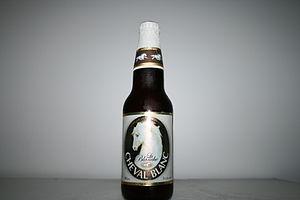
La bière Cheval Blanc de la Brasserie RJ.
Les Brasseurs RJ ou BRJ est une brasserie québécoise issue de la fusion, en 1998 de trois microbrasseries : Les Brasseurs GMT, La Brasserie du Cheval Blanc et les Brasseurs de l'Anse. Elle est la brasserie régionale la plus importante au Québec et elle y occupe le quatrième rang en termes de vente, après Molson-Coors, InBev et Sleeman. Elle compte deux unités de production, soit une brasserie sur le Plateau Mont-Royal, en plein cœur de Montréal, et une au Saguenay-Lac-Saint-Jean, à l'Anse-Saint-Jean.